DeFord Bailey

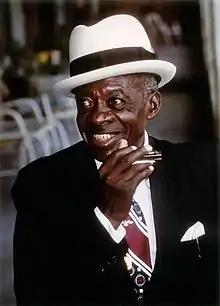
Bailey in the 1970s

DeFord Bailey (December 14, 1899 – July 2, 1982) was an American old-time musician and songwriter considered to be the first African American country music star. He started his career in the 1920s and was one of the first performers to be introduced on Nashville radio station WSM's Grand Ole Opry, and becoming, alongside Uncle Dave Macon, one of the program's most famous performers. He was the first African-American performer to appear on the show, and the first performer to record his music in Nashville. Bailey played several instruments in his career but is best known for playing the harmonica, often being referred to as a "harmonica wizard".